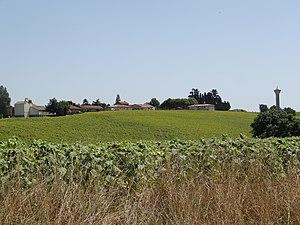
Le village d'Aussos ainsi que le château d'eau
Aussos est une commune française située dans le département du Gers en région Occitanie.